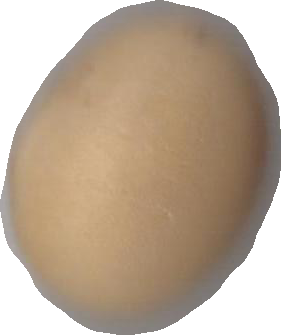
Variety: Grobogan